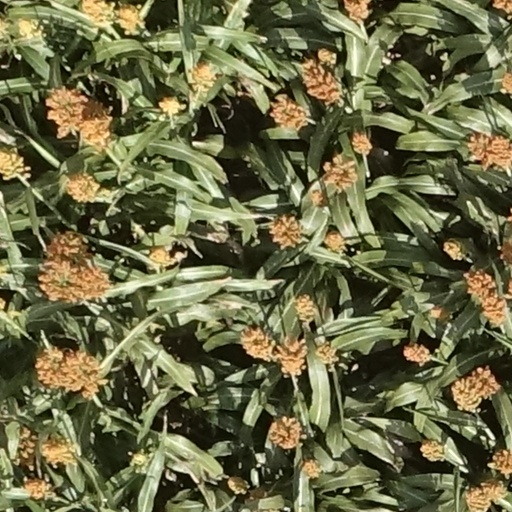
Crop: sorghum